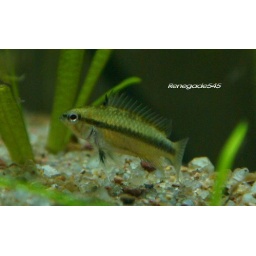
Small female A. trifasciata in a nice yellow breeding dress.